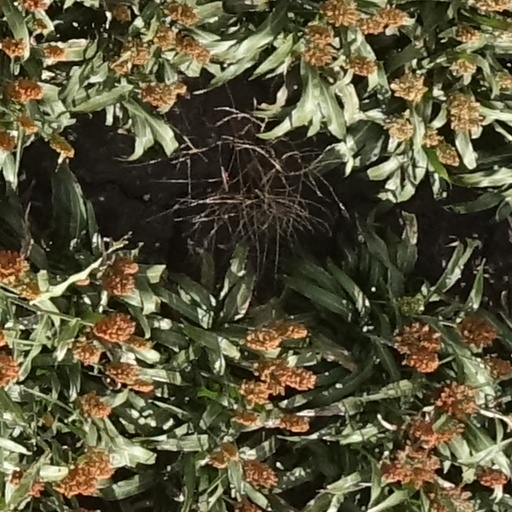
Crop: sorghum